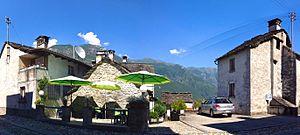
Maggia est une commune suisse du canton du Tessin, située dans le district de Vallemaggia.